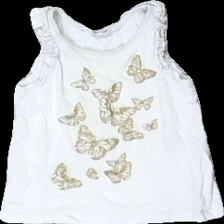
View: front
Type: Tank top
Category: Children
Brand: H&M
Colors: White, Brown
Material: 100% cotton
Pattern: Animal print
Cut: Regular
Size: 92
Season: Summer
Stains: Major
Damage: hela tröjan missfärgad till grå
Price range: <50
Recommended usage: Recycle
Description: vitt linne med glittriga fjärilar och ruffels på axlarna, helt missfärgad från vit till en grå nyans